Julien Leclercq (director)

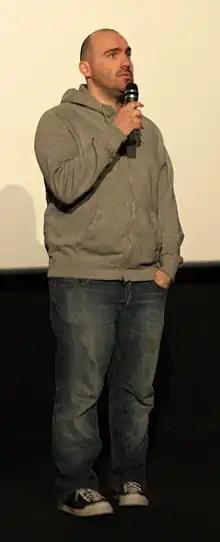
Julien Leclercq in 2011

Julien Leclercq began his career in 2004 with the production of the short film "Transit", in which he explored a retro-future world populated by half-flesh, half-metal beings. The short film got the attention of the producer Franck Chorot and Gaumont, who promptly offered Leclercq a budget of 8.7 million euros to produce his first feature film "Chrysalis", the story of a police lieutenant (played by Albert Dupontel) who tries to find his wife's killer in a Paris of 2025. Leclercq returned to reality to undertake the ambitious project of "L'Assaut", a film about the hijack of the Paris-Algiers flight in December 1994.